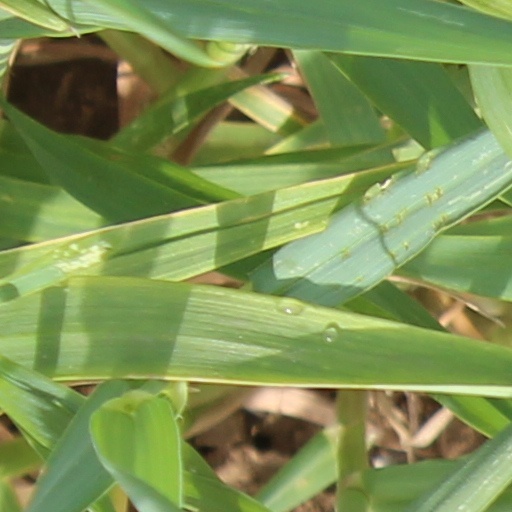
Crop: wheat